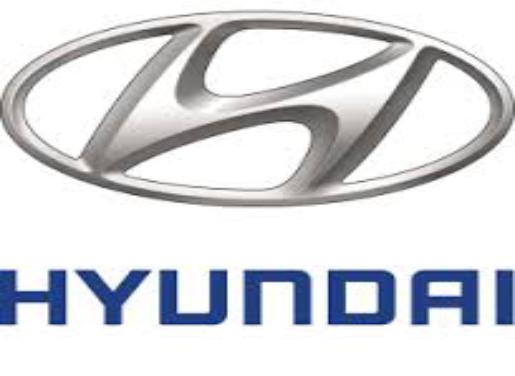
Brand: Hyundai-1
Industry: Transportation